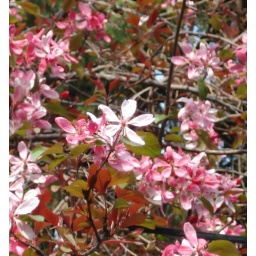
Flowers hanging over the fence in my miniscule back yard. Its nice that my neighbors in back have such green thumbs.